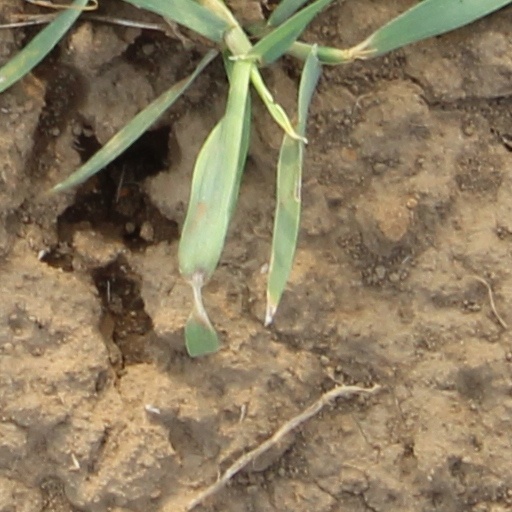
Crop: wheat